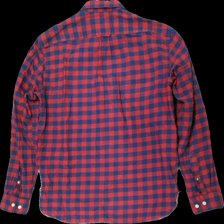
View: back
Type: Shirt
Category: Men
Brand: Logg (H&M)
Colors: Blue, Red
Material: 100% cotton
Pattern: Checkered print
Cut: Regular
Size: S
Season: All
Damage location: top center
Damage 2 location: middle right
Price range: 50-100
Recommended usage: Reuse
Description: rutig skjorta